Aalen

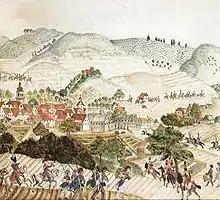
French attack on Aalen of 1796

During the War of the First Coalition (1796), Aalen was looted. The War of the Second Coalition concluded in 1801 with the signing of the Treaty of Lunéville, which led to the German Mediatisation of 1803 that assigned most Imperial Cities to the neighbouring principalities. Aalen was assigned to the Electorate of Württemberg, which later became the Kingdom of Württemberg, and became seat of the District ("Oberamt") of Aalen. During the War of the Third Coalition, on 6 October 1805, Napoleon Bonaparte arrived in Aalen, with an army of 40,000. This event, along with Bavarian and Austrian troops moving in some days later, caused miseries that according to the town clerk "no feather could describe".